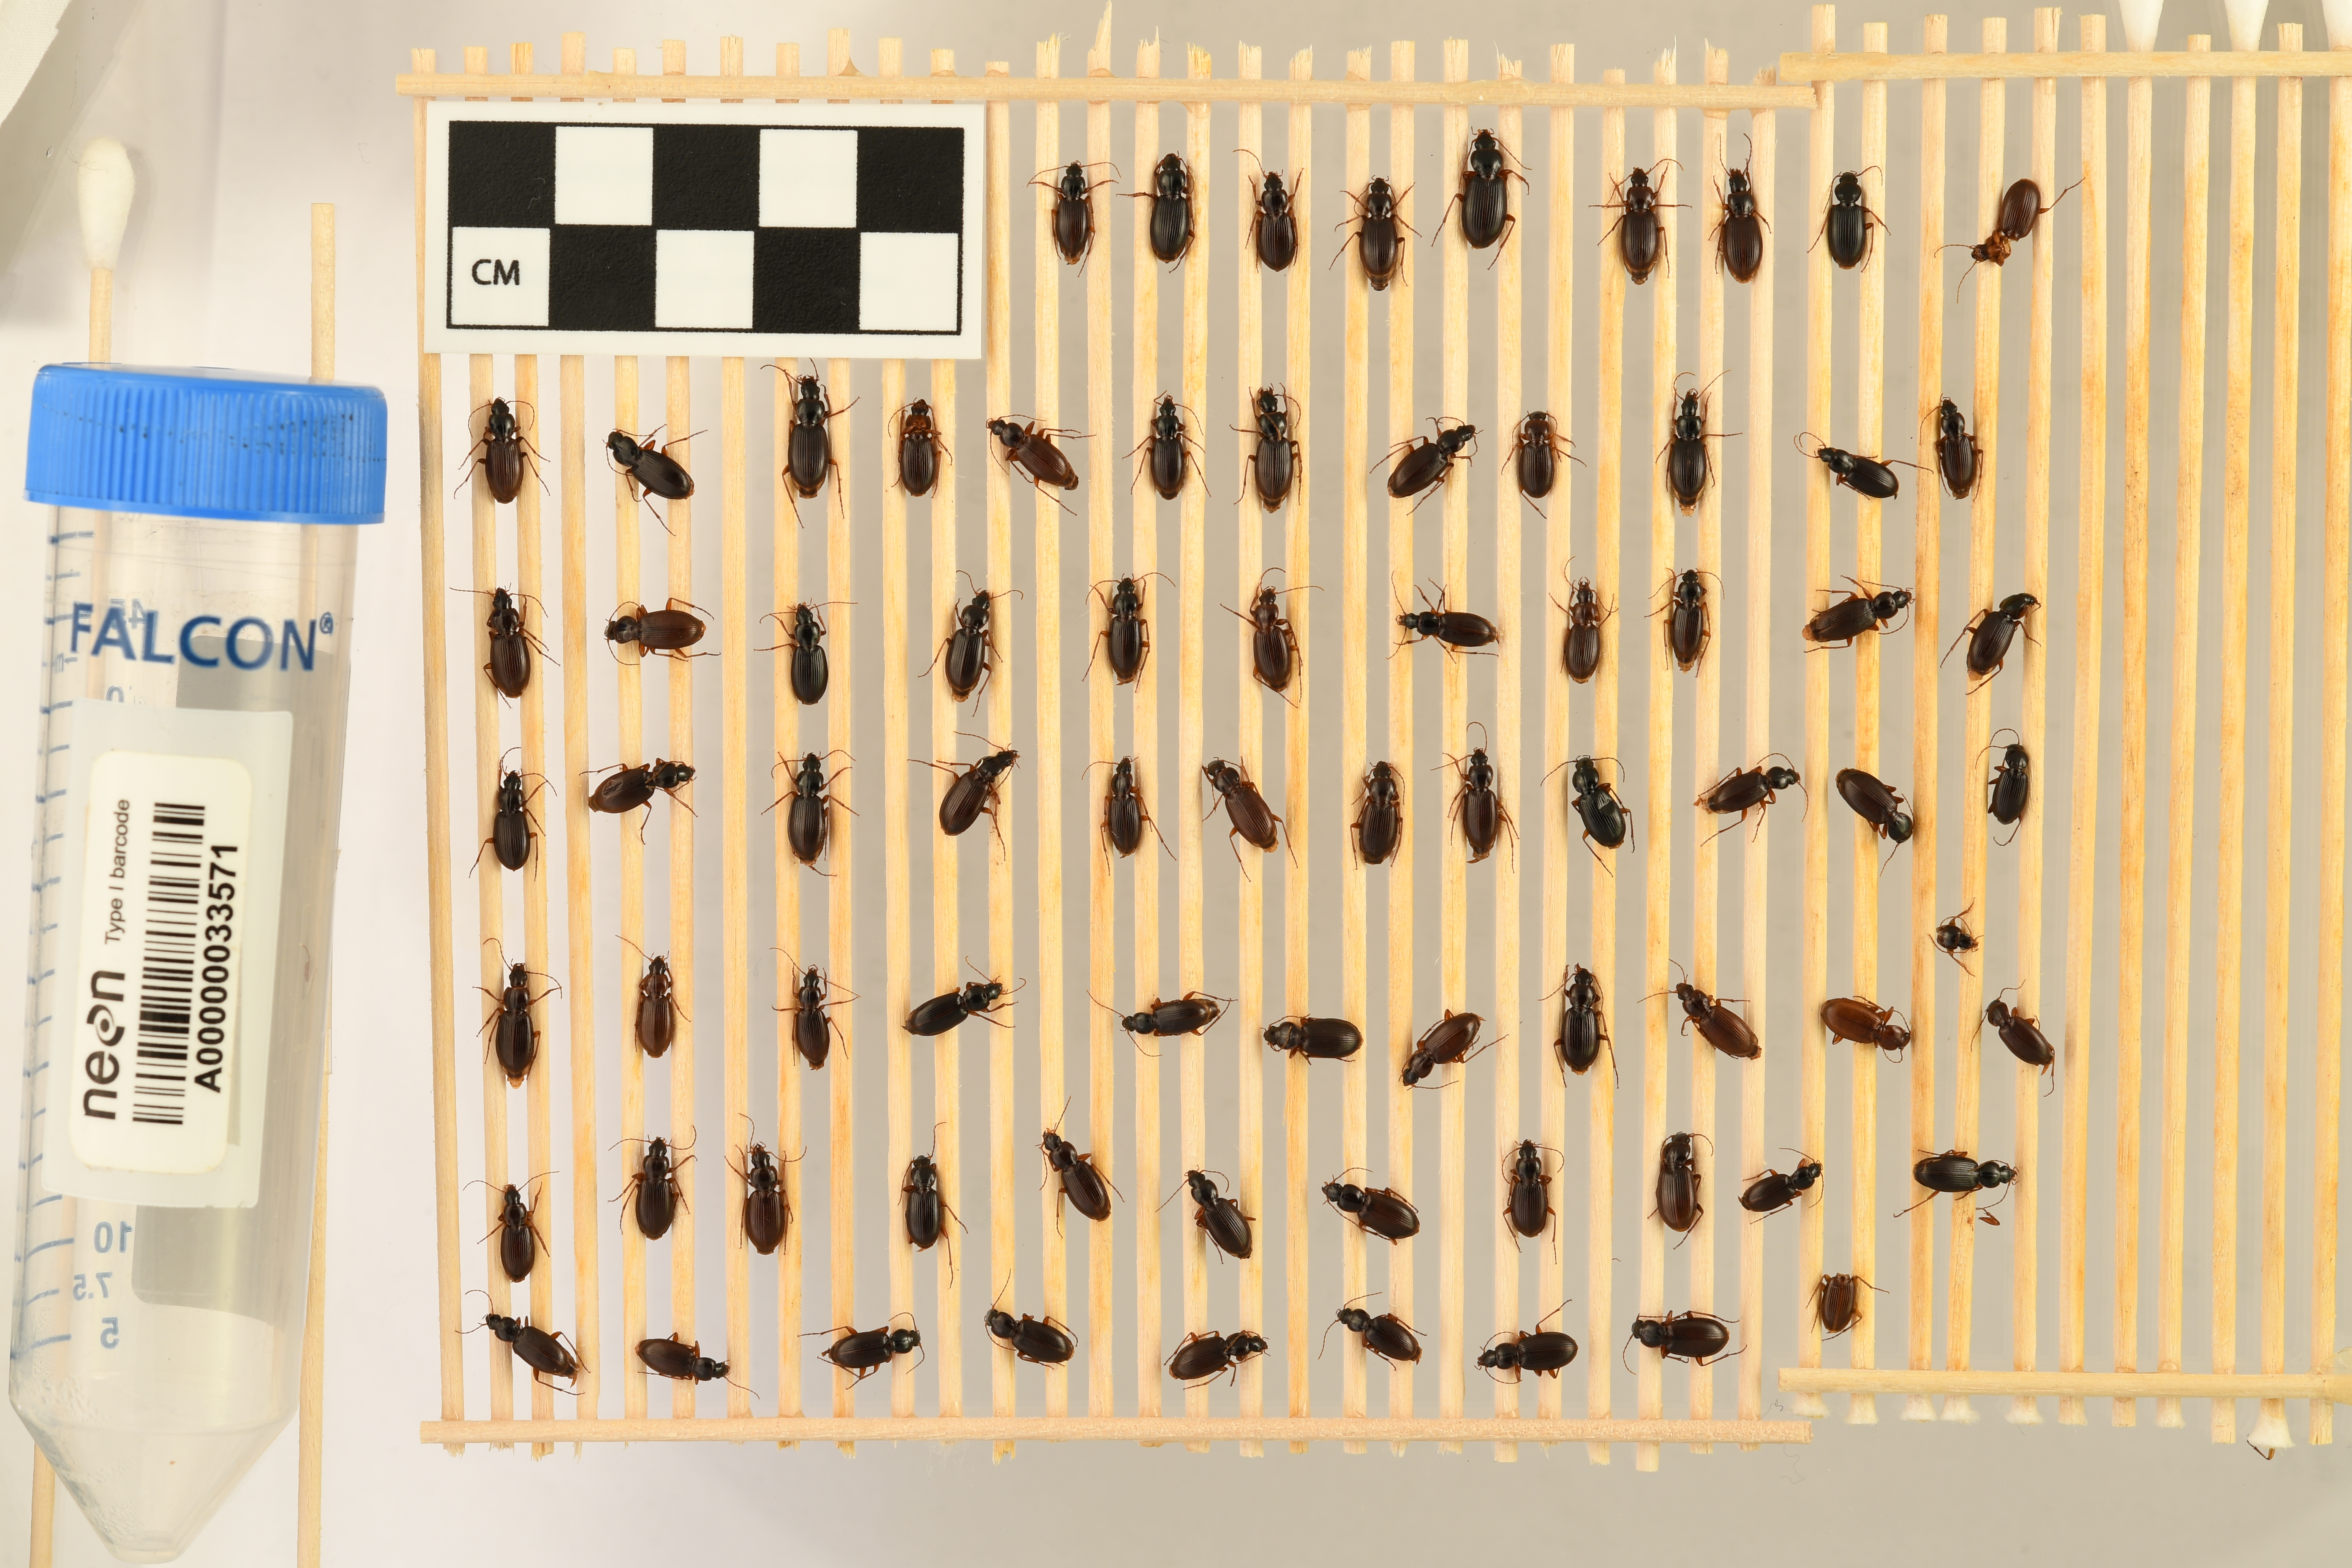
Synuchus impunctatus — Bartlett Experimental Forest NEON, plot BART_068. Beetle 65, ElytraLength: 0.5385 cm (lying flat: Yes)

Synuchus impunctatus — Bartlett Experimental Forest NEON, plot BART_068. Beetle 65, ElytraWidth: 0.2207 cm (lying flat: Yes)

Synuchus impunctatus — Bartlett Experimental Forest NEON, plot BART_068. Beetle 66, ElytraLength: 0.6086 cm (lying flat: Yes)

Synuchus impunctatus — Bartlett Experimental Forest NEON, plot BART_068. Beetle 66, ElytraWidth: 0.2464 cm (lying flat: Yes)

Synuchus impunctatus — Bartlett Experimental Forest NEON, plot BART_068. Beetle 67, ElytraLength: 0.5509 cm (lying flat: Yes)

Synuchus impunctatus — Bartlett Experimental Forest NEON, plot BART_068. Beetle 67, ElytraWidth: 0.2784 cm (lying flat: Yes)

Synuchus impunctatus — Bartlett Experimental Forest NEON, plot BART_068. Beetle 68, ElytraLength: 0.5455 cm (lying flat: Yes)

Synuchus impunctatus — Bartlett Experimental Forest NEON, plot BART_068. Beetle 68, ElytraWidth: 0.211 cm (lying flat: Yes)

Synuchus impunctatus — Bartlett Experimental Forest NEON, plot BART_068. Beetle 69, ElytraLength: 0.5289 cm (lying flat: Yes)

Synuchus impunctatus — Bartlett Experimental Forest NEON, plot BART_068. Beetle 69, ElytraWidth: 0.2502 cm (lying flat: Yes)

Synuchus impunctatus — Bartlett Experimental Forest NEON, plot BART_068. Beetle 70, ElytraLength: 0.5577 cm (lying flat: Yes)

Synuchus impunctatus — Bartlett Experimental Forest NEON, plot BART_068. Beetle 70, ElytraWidth: 0.2664 cm (lying flat: Yes)

Synuchus impunctatus — Bartlett Experimental Forest NEON, plot BART_068. Beetle 71, ElytraLength: 0.5709 cm (lying flat: No)

Synuchus impunctatus — Bartlett Experimental Forest NEON, plot BART_068. Beetle 71, ElytraWidth: 0.2612 cm (lying flat: No)

Synuchus impunctatus — Bartlett Experimental Forest NEON, plot BART_068. Beetle 72, ElytraLength: 0.5269 cm (lying flat: Yes)

Synuchus impunctatus — Bartlett Experimental Forest NEON, plot BART_068. Beetle 72, ElytraWidth: 0.2612 cm (lying flat: Yes)

Synuchus impunctatus — Bartlett Experimental Forest NEON, plot BART_068. Beetle 73, ElytraLength: 0.5842 cm (lying flat: Yes)

Synuchus impunctatus — Bartlett Experimental Forest NEON, plot BART_068. Beetle 73, ElytraWidth: 0.2624 cm (lying flat: Yes)

Synuchus impunctatus — Bartlett Experimental Forest NEON, plot BART_068. Beetle 74, ElytraLength: 0.5796 cm (lying flat: Yes)

Synuchus impunctatus — Bartlett Experimental Forest NEON, plot BART_068. Beetle 74, ElytraWidth: 0.3043 cm (lying flat: Yes)

Synuchus impunctatus — Bartlett Experimental Forest NEON, plot BART_068. Beetle 75, ElytraLength: 0.4861 cm (lying flat: Yes)

Synuchus impunctatus — Bartlett Experimental Forest NEON, plot BART_068. Beetle 75, ElytraWidth: 0.2531 cm (lying flat: Yes)

Synuchus impunctatus — Bartlett Experimental Forest NEON, plot BART_068. Beetle 1, ElytraLength: 0.4535 cm (lying flat: Yes)

Synuchus impunctatus — Bartlett Experimental Forest NEON, plot BART_068. Beetle 1, ElytraWidth: 0.2137 cm (lying flat: Yes)

Synuchus impunctatus — Bartlett Experimental Forest NEON, plot BART_068. Beetle 2, ElytraLength: 0.4949 cm (lying flat: Yes)

Synuchus impunctatus — Bartlett Experimental Forest NEON, plot BART_068. Beetle 2, ElytraWidth: 0.2547 cm (lying flat: Yes)

Synuchus impunctatus — Bartlett Experimental Forest NEON, plot BART_068. Beetle 3, ElytraLength: 0.4533 cm (lying flat: Yes)

Synuchus impunctatus — Bartlett Experimental Forest NEON, plot BART_068. Beetle 3, ElytraWidth: 0.2537 cm (lying flat: Yes)

Synuchus impunctatus — Bartlett Experimental Forest NEON, plot BART_068. Beetle 4, ElytraLength: 0.4933 cm (lying flat: Yes)

Synuchus impunctatus — Bartlett Experimental Forest NEON, plot BART_068. Beetle 4, ElytraWidth: 0.2666 cm (lying flat: Yes)

Synuchus impunctatus — Bartlett Experimental Forest NEON, plot BART_068. Beetle 5, ElytraLength: 0.5625 cm (lying flat: Yes)

Synuchus impunctatus — Bartlett Experimental Forest NEON, plot BART_068. Beetle 5, ElytraWidth: 0.3092 cm (lying flat: Yes)

Synuchus impunctatus — Bartlett Experimental Forest NEON, plot BART_068. Beetle 6, ElytraLength: 0.4801 cm (lying flat: Yes)

Synuchus impunctatus — Bartlett Experimental Forest NEON, plot BART_068. Beetle 6, ElytraWidth: 0.28 cm (lying flat: Yes)

Synuchus impunctatus — Bartlett Experimental Forest NEON, plot BART_068. Beetle 7, ElytraLength: 0.5335 cm (lying flat: Yes)

Synuchus impunctatus — Bartlett Experimental Forest NEON, plot BART_068. Beetle 7, ElytraWidth: 0.2803 cm (lying flat: Yes)

Synuchus impunctatus — Bartlett Experimental Forest NEON, plot BART_068. Beetle 8, ElytraLength: 0.4933 cm (lying flat: Yes)

Synuchus impunctatus — Bartlett Experimental Forest NEON, plot BART_068. Beetle 8, ElytraWidth: 0.28 cm (lying flat: Yes)

Synuchus impunctatus — Bartlett Experimental Forest NEON, plot BART_068. Beetle 9, ElytraLength: 0.4597 cm (lying flat: Yes)

Synuchus impunctatus — Bartlett Experimental Forest NEON, plot BART_068. Beetle 9, ElytraWidth: 0.2626 cm (lying flat: Yes)

Synuchus impunctatus — Bartlett Experimental Forest NEON, plot BART_068. Beetle 10, ElytraLength: 0.5066 cm (lying flat: Yes)

Synuchus impunctatus — Bartlett Experimental Forest NEON, plot BART_068. Beetle 10, ElytraWidth: 0.2403 cm (lying flat: Yes)

Synuchus impunctatus — Bartlett Experimental Forest NEON, plot BART_068. Beetle 11, ElytraWidth: 0.2853 cm (lying flat: Yes)

Synuchus impunctatus — Bartlett Experimental Forest NEON, plot BART_068. Beetle 11, ElytraLength: 0.5145 cm (lying flat: Yes)

Synuchus impunctatus — Bartlett Experimental Forest NEON, plot BART_068. Beetle 12, ElytraLength: 0.5466 cm (lying flat: Yes)

Synuchus impunctatus — Bartlett Experimental Forest NEON, plot BART_068. Beetle 12, ElytraWidth: 0.2537 cm (lying flat: Yes)

Synuchus impunctatus — Bartlett Experimental Forest NEON, plot BART_068. Beetle 13, ElytraLength: 0.4666 cm (lying flat: Yes)

Synuchus impunctatus — Bartlett Experimental Forest NEON, plot BART_068. Beetle 13, ElytraWidth: 0.24 cm (lying flat: Yes)

Synuchus impunctatus — Bartlett Experimental Forest NEON, plot BART_068. Beetle 14, ElytraLength: 0.5309 cm (lying flat: Yes)

Synuchus impunctatus — Bartlett Experimental Forest NEON, plot BART_068. Beetle 14, ElytraWidth: 0.2853 cm (lying flat: Yes)

Synuchus impunctatus — Bartlett Experimental Forest NEON, plot BART_068. Beetle 15, ElytraLength: 0.4268 cm (lying flat: Yes)

Synuchus impunctatus — Bartlett Experimental Forest NEON, plot BART_068. Beetle 15, ElytraWidth: 0.2403 cm (lying flat: Yes)

Synuchus impunctatus — Bartlett Experimental Forest NEON, plot BART_068. Beetle 16, ElytraWidth: 0.267 cm (lying flat: Yes)

Synuchus impunctatus — Bartlett Experimental Forest NEON, plot BART_068. Beetle 16, ElytraLength: 0.5068 cm (lying flat: Yes)

Synuchus impunctatus — Bartlett Experimental Forest NEON, plot BART_068. Beetle 17, ElytraWidth: 0.2451 cm (lying flat: Yes)

Synuchus impunctatus — Bartlett Experimental Forest NEON, plot BART_068. Beetle 17, ElytraLength: 0.5293 cm (lying flat: Yes)

Synuchus impunctatus — Bartlett Experimental Forest NEON, plot BART_068. Beetle 18, ElytraLength: 0.4266 cm (lying flat: Yes)

Synuchus impunctatus — Bartlett Experimental Forest NEON, plot BART_068. Beetle 18, ElytraWidth: 0.2266 cm (lying flat: Yes)

Synuchus impunctatus — Bartlett Experimental Forest NEON, plot BART_068. Beetle 19, ElytraLength: 0.4801 cm (lying flat: Yes)

Synuchus impunctatus — Bartlett Experimental Forest NEON, plot BART_068. Beetle 19, ElytraWidth: 0.2533 cm (lying flat: Yes)

Synuchus impunctatus — Bartlett Experimental Forest NEON, plot BART_068. Beetle 20, ElytraLength: 0.4414 cm (lying flat: Yes)

Synuchus impunctatus — Bartlett Experimental Forest NEON, plot BART_068. Beetle 20, ElytraWidth: 0.2505 cm (lying flat: Yes)

Synuchus impunctatus — Bartlett Experimental Forest NEON, plot BART_068. Beetle 21, ElytraWidth: 0.2282 cm (lying flat: Yes)

Synuchus impunctatus — Bartlett Experimental Forest NEON, plot BART_068. Beetle 21, ElytraLength: 0.4408 cm (lying flat: Yes)